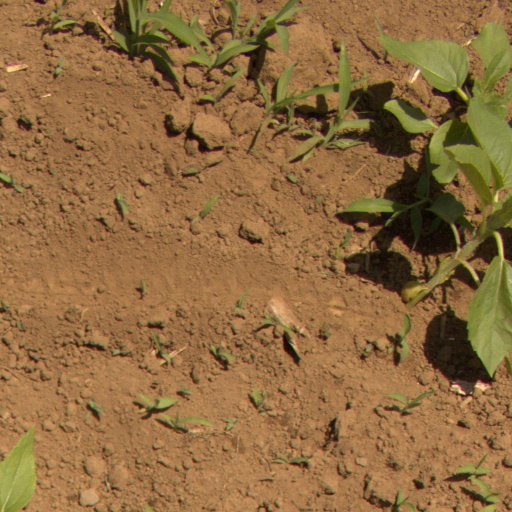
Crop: Jerusalem artichoke